Queen's Debating Union

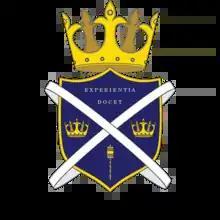
Emblem of the QDU

The Queen's Debating Union is the debating society of Queen's University in Kingston, Ontario, Canada. It was founded as Canada's first debating society in 1843 and became one of the four founding organisations of Canadian University Society for Intercollegiate Debate. It continues to be an active club on campus and has a strong presence both domestically and internationally as a competitive parliamentary debating club.